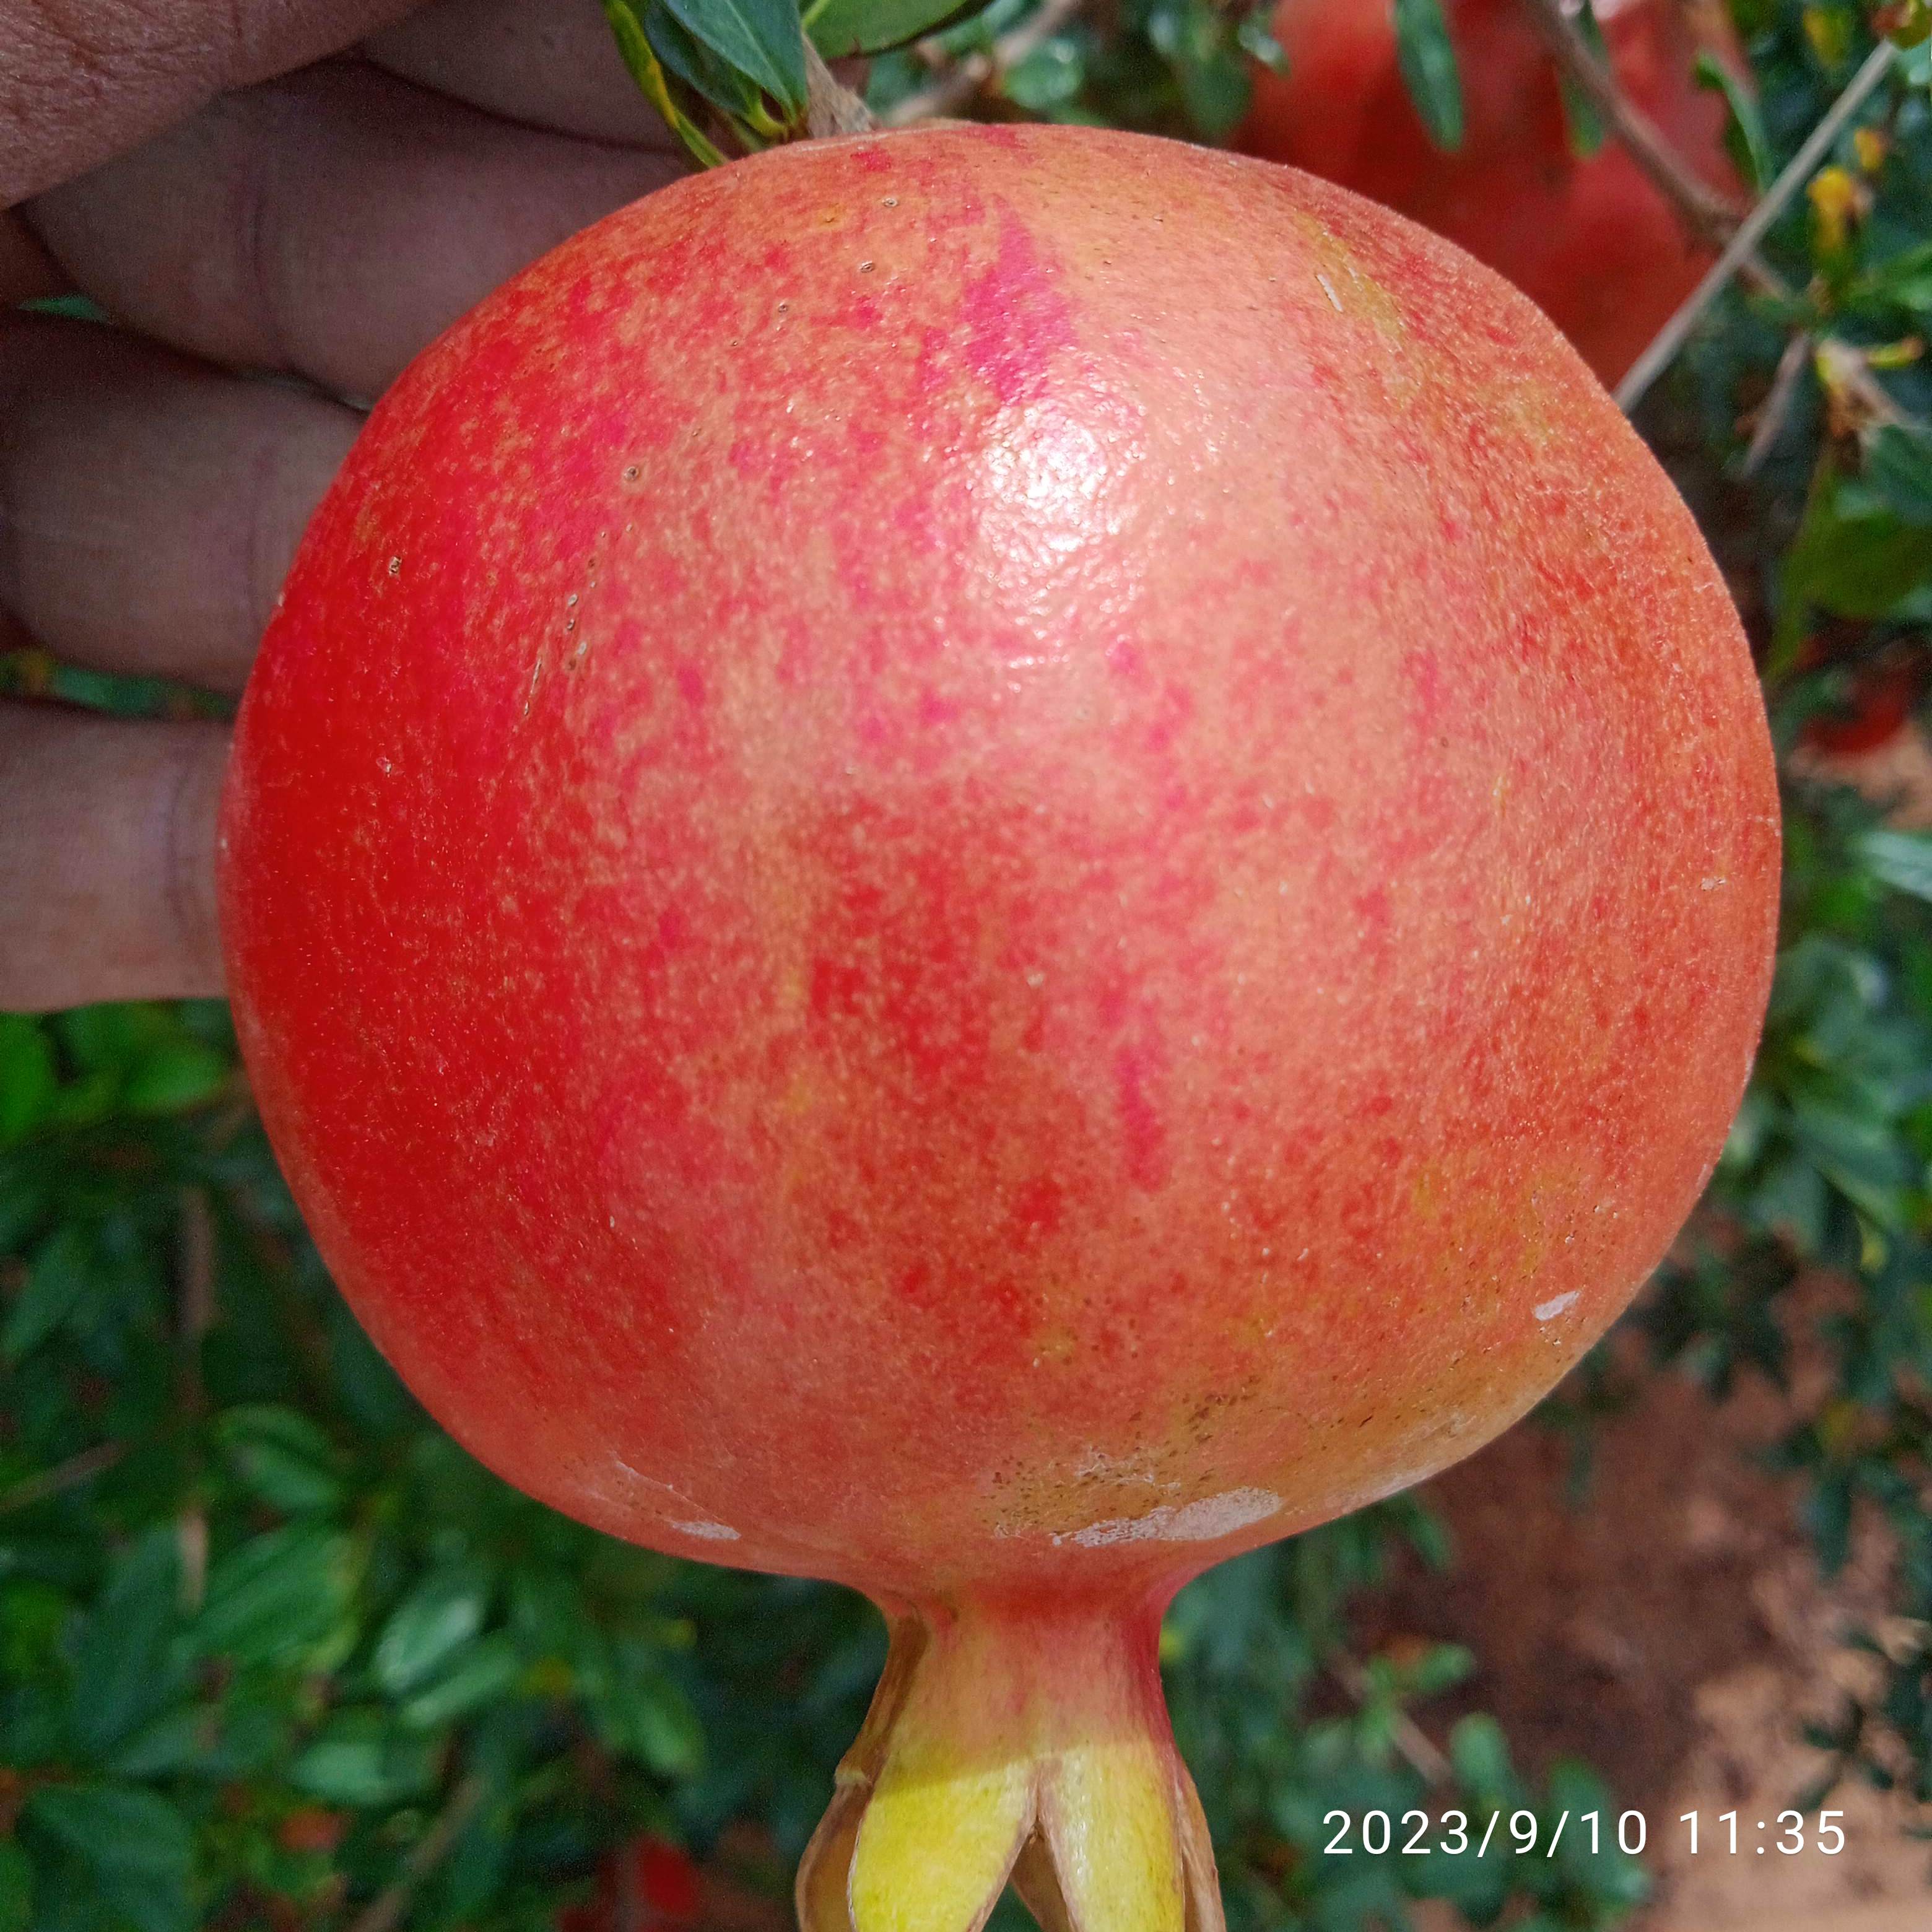
Label: Healthy